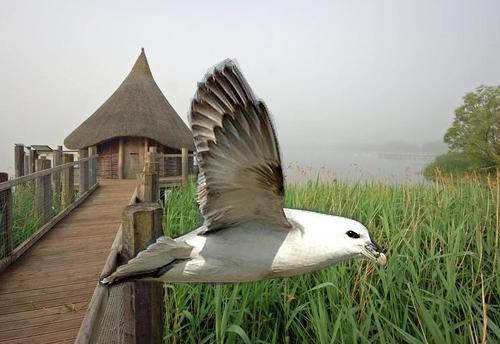
Bird species: Northern_Fulmar
Bird type: waterbird
Background: water